Niko Županič

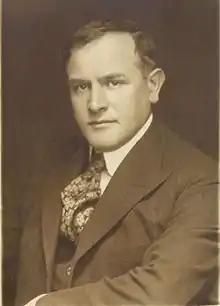
by Veličan Bešter, 1921

Niko Županič (Griblje, 1 December 1876 – Ljubljana, 11 September 1961) was a professor of ethnology at the University of Ljubljana. Upon outbreak of the World War I, he moved to Niš, Serbia and joined the censorship office of the Royal Serbian Army. He was a member of the Yugoslav Committee, an ad-hoc group of politicians and activists supporting political unification of the South Slavs in 1915–1919, and a representative of the newly established Kingdom of Serbs, Croats and Slovenes at the Paris Peace Conference in 1919–1920. Županič joined the People's Radical Party and became the president of its regional committee for Slovenia. In 1922–1923, Županič served as the minister without portfolio in the government led by prime minister Nikola Pašić. Županič was the founder and the first principal of the Ljubljana-based Slovenian Ethnographic Museum (in 1923). In 1926, he started publication of ethnological journal "Etnolog" in Ljubljana.